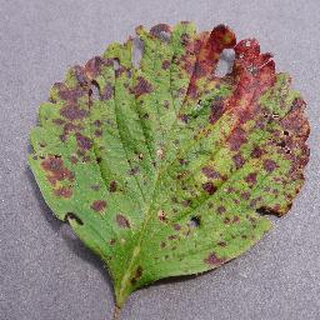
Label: strawberry_leaf_scorch